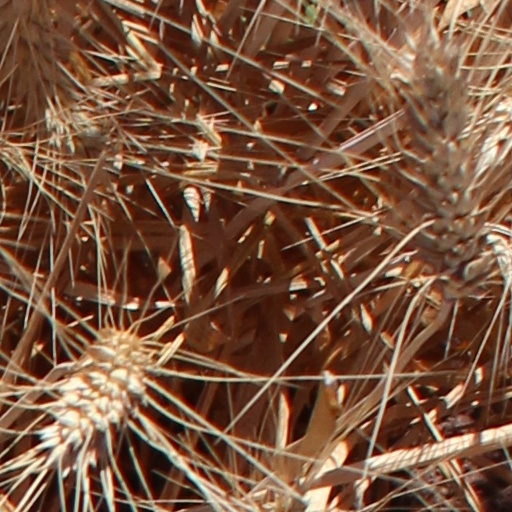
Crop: wheat